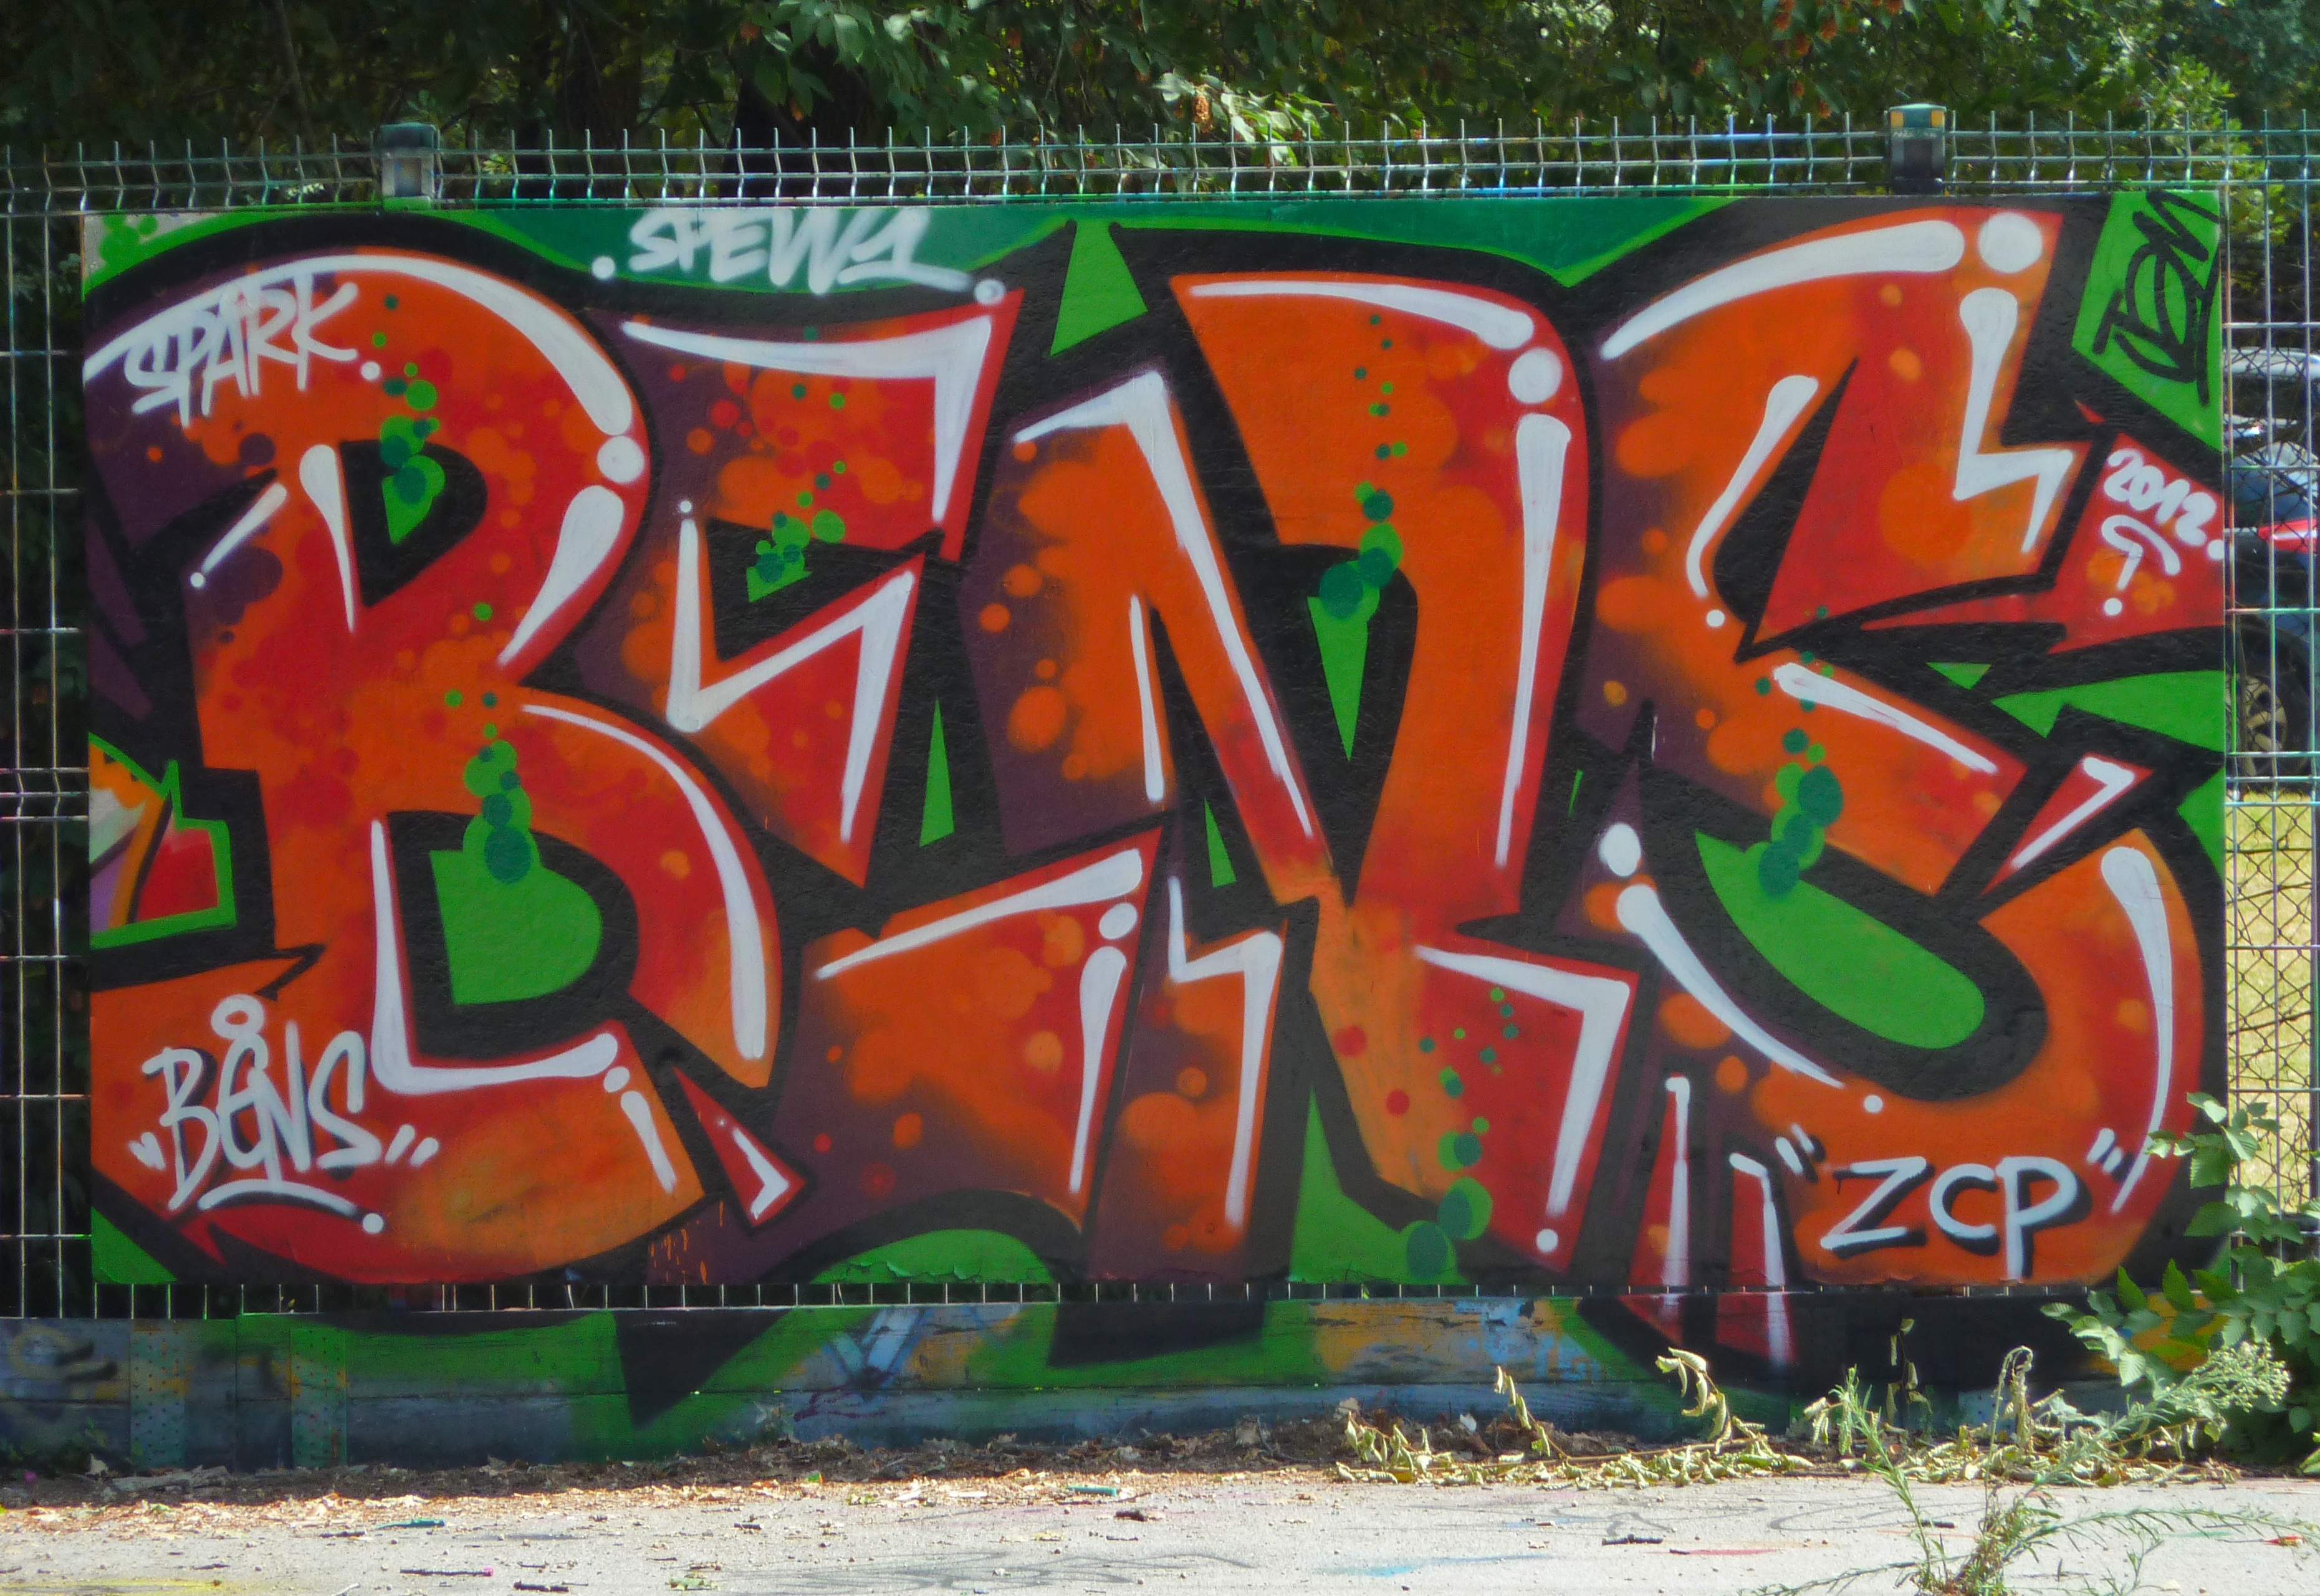
boy, paint, colorful, graffiti, art, vandalism, mural, vandal